Carlos Pardo

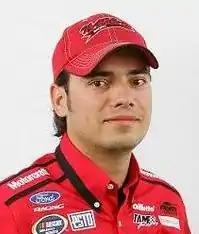

Carlos Alberto Pardo Estévez (September 15, 1975 – June 14, 2009) was a Mexican stock car racing driver from Mexico City. He was the first driver to win the NASCAR Mexico Corona Series championship.